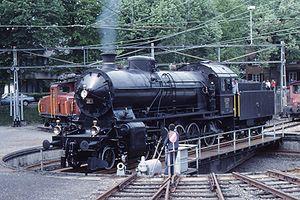
La C 5/6 est la plus grosse locomotive à vapeur des Chemins de fer fédéraux. C'est aussi la dernière série de locomotives des CFF livrées par SLM à Winthertour. Elle état surnommée l'« éléphant » du fait de ses dimensions généreuses et ses bonnes performances. Le dernier train à vapeur officiel des CFF a d'ailleurs été remorqué par la C 5/6 2969.
La Fondation pour le patrimoine historique des CFF ou CFF Historic, appelée en allemand Stiftung Historisches Erbe der SBB ou plus simplement SBB Historic, est une fondation. L'établissement principal se trouve à Windisch, en Suisse.